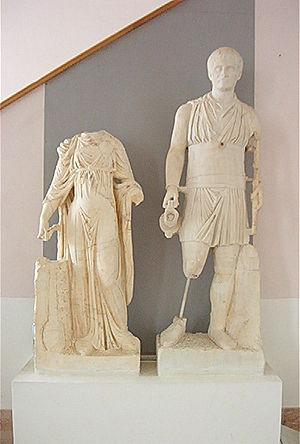
Le sparsor ou spartor était un personnage chargé, lors des courses équestres du cirque romain, d'asperger d'eau les attelages afin de les rafraîchir ou de verser de l'eau sur les moyeux des roues des chars ou de la piste pour qu'elle fasse moins de poussière. Il était un personnel des factions chargées d'organiser les courses. Des représentations en ont été trouvées sur les mosaïques et également dans la statuaire.
Le musée national de Carthage est un musée archéologique situé sur la colline de Byrsa au cœur de la ville de Carthage en Tunisie. C'est l'un des deux principaux musées archéologiques de Tunisie avec le musée national du Bardo.